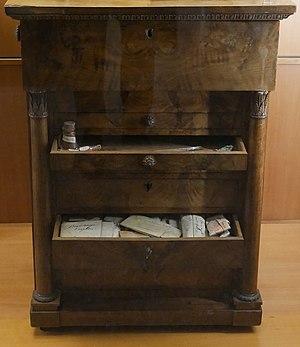
Bois, placage d'acajou Achat auprès de la famille de l’artiste avec le concours du Fond Régional pour l’Acquisition des Musées (FRAM) Inv.1988-4-1-2
Le musée des Beaux-Arts de Lyon est un musée municipal situé sur la place des Terreaux à Lyon dans l'abbaye de Saint-Pierre-les-Nonnains, plus connu sous le nom de palais Saint-Pierre.